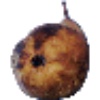
Label: Pear Abate 1